Almira

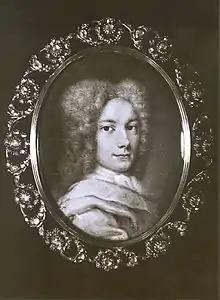
Handel as a young man

"Almira" was a resounding success. The opera was performed twenty times in total until its place was taken by Handel's next opera, "Nero", the music of which has not been preserved.